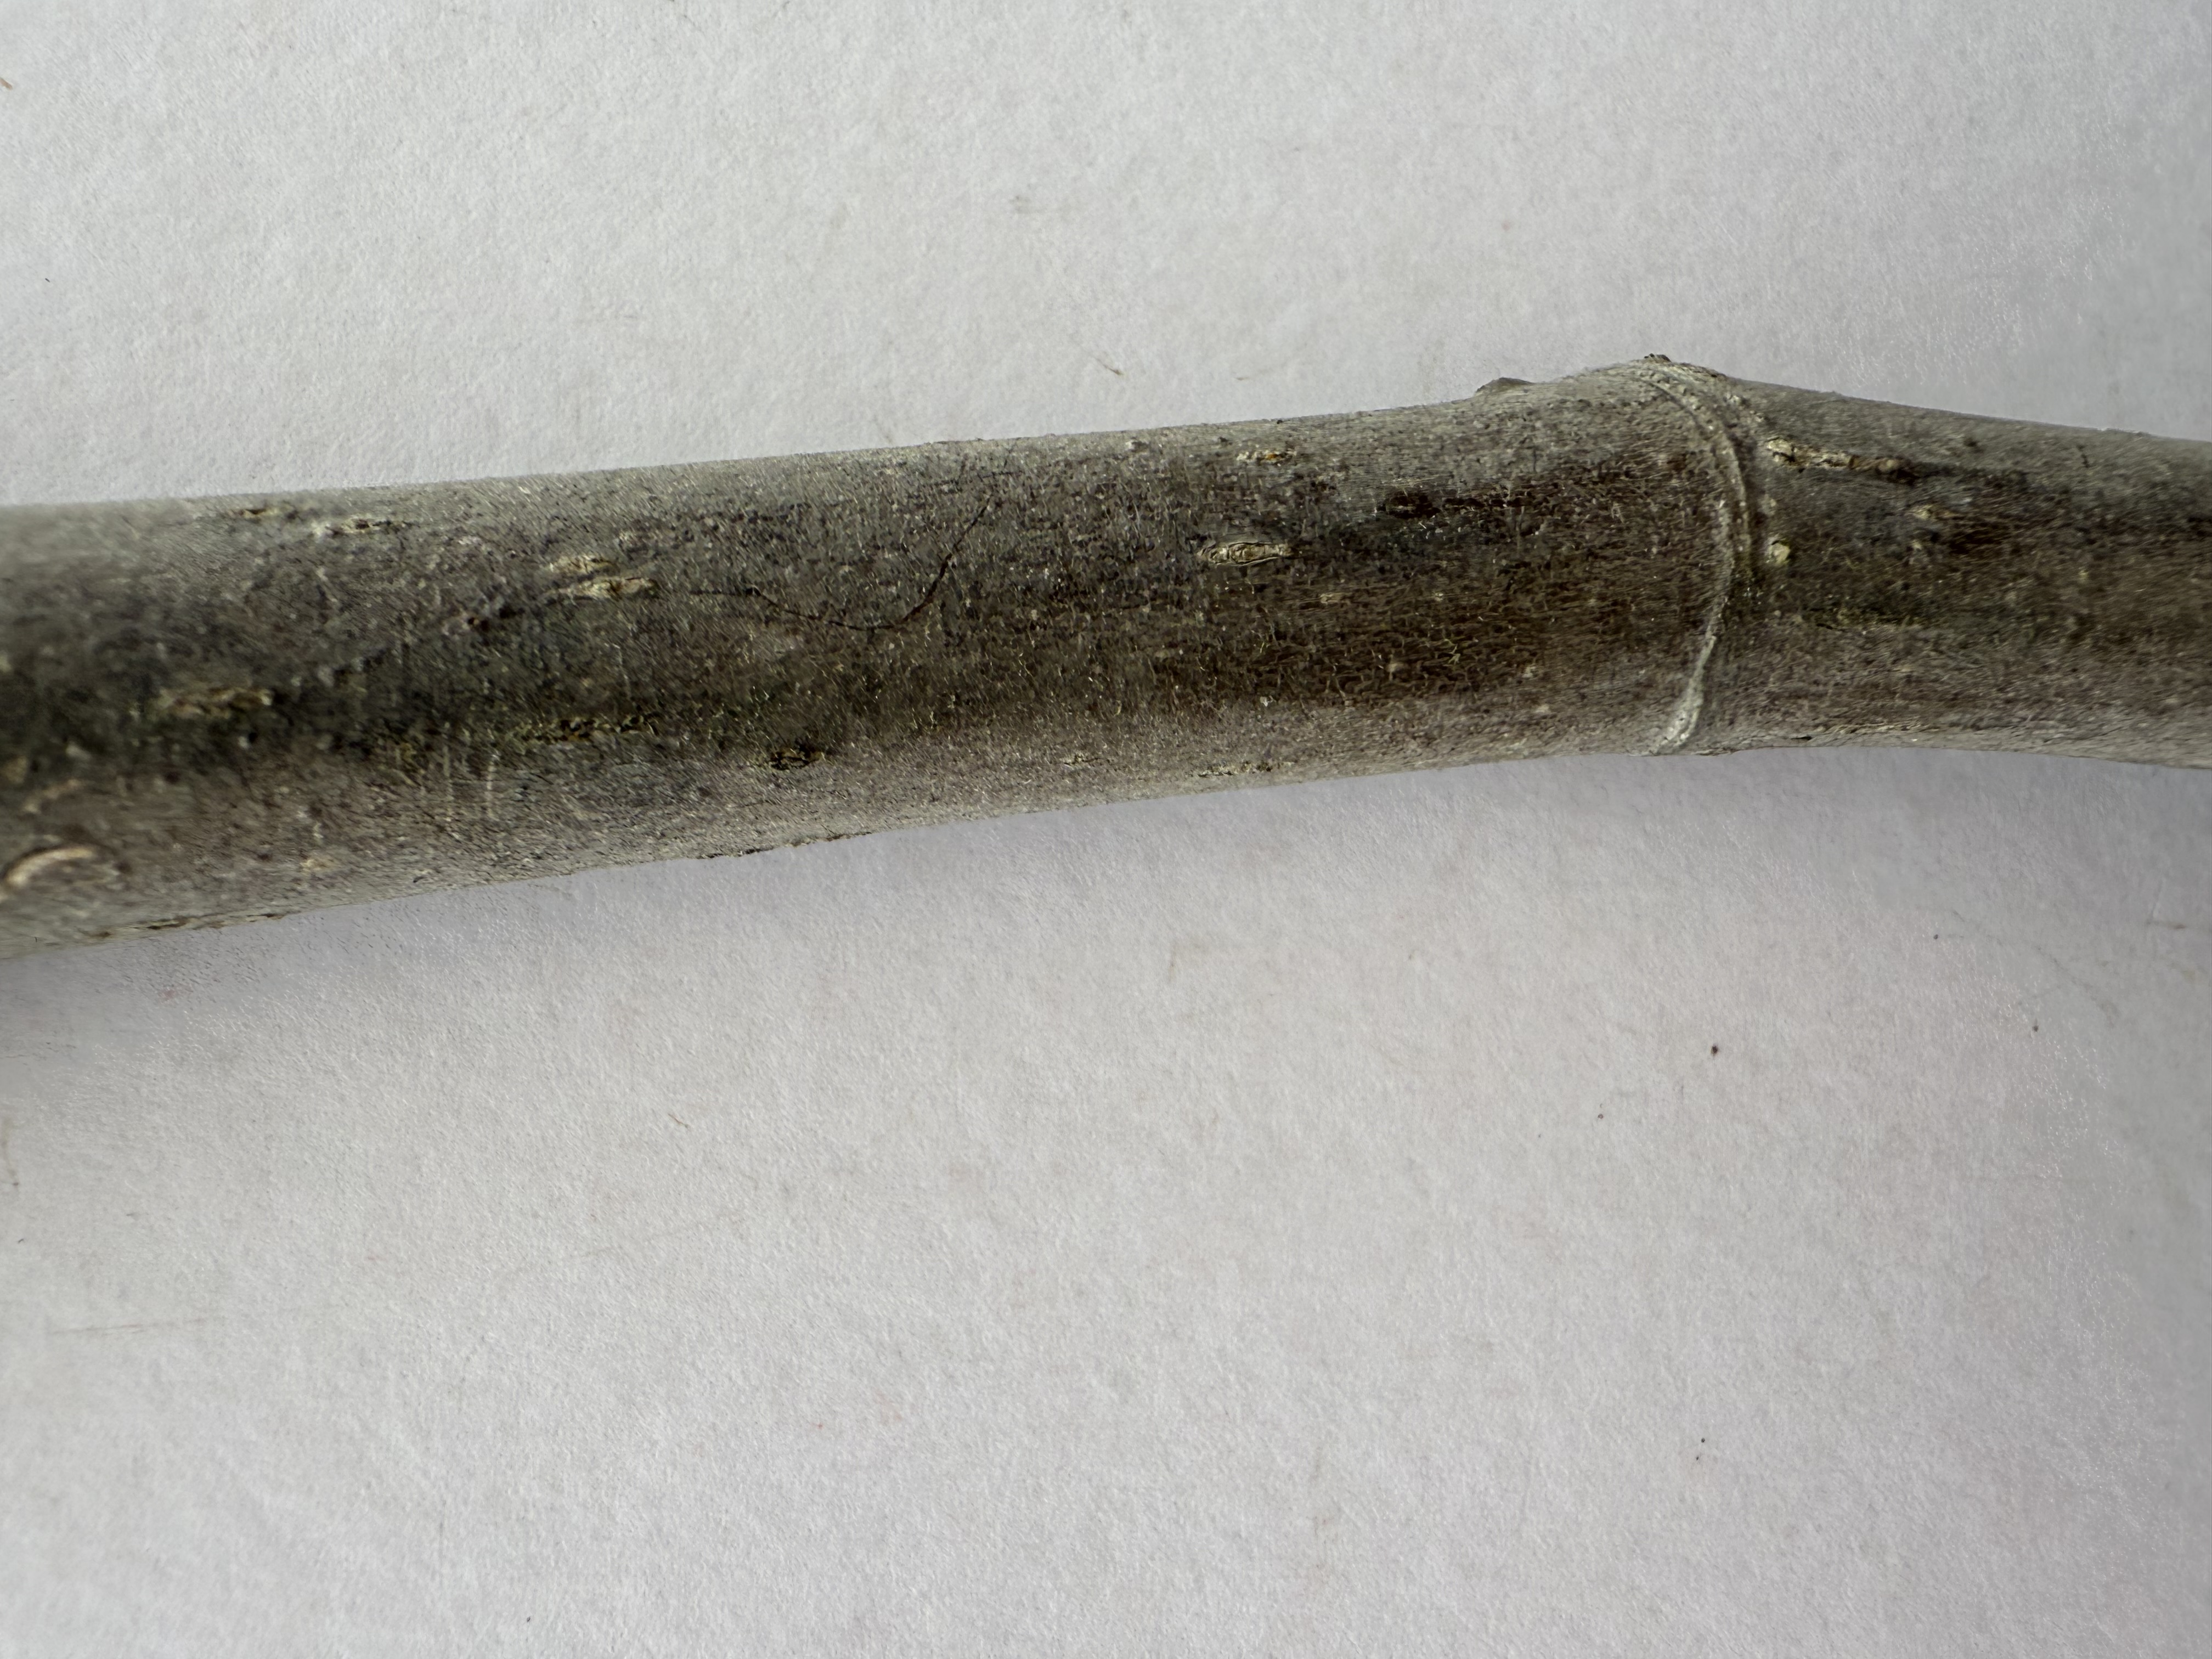
Variety: Black Fig